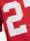
Number: 2